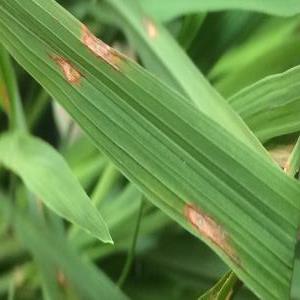
Disease: Blast